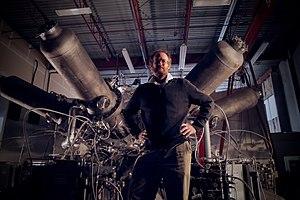
Michel Laberge est un physicien et entrepreneur canadien. Il est le fondateur et directeur scientifique de General Fusion, après avoir travaillé neuf ans comme ingénieur pour la société Creo Products, où il a acquis de l'expertise en technologie de commande asservie et en traitement des signaux numériques. Le Dʳ Laberge a publié de nombreux articles scientifiques et possède plusieurs brevets à son actif. Il est notamment spécialisé dans la physique des plasmas, l'optique, l’électronique et l'évaluation de concepts techniques.